Nebraska–Wisconsin football rivalry

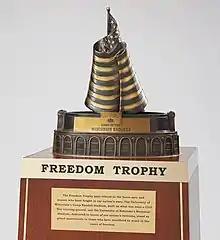
Freedom Trophy for Wisconsin Badgers and Nebraska Cornhuskers football game winner.

Prior to their meeting in 2014 the athletic departments of both universities announced the two teams would play for the newly created Freedom Trophy, thus cementing the new rivalry status. Upon the announcement of the newest Big Ten trophy game, Wisconsin's athletic director Barry Alvarez stated "Trophy games are part of the tradition of college football, and I'm thrilled that we're going to be introducing one into our rivalry with Nebraska."